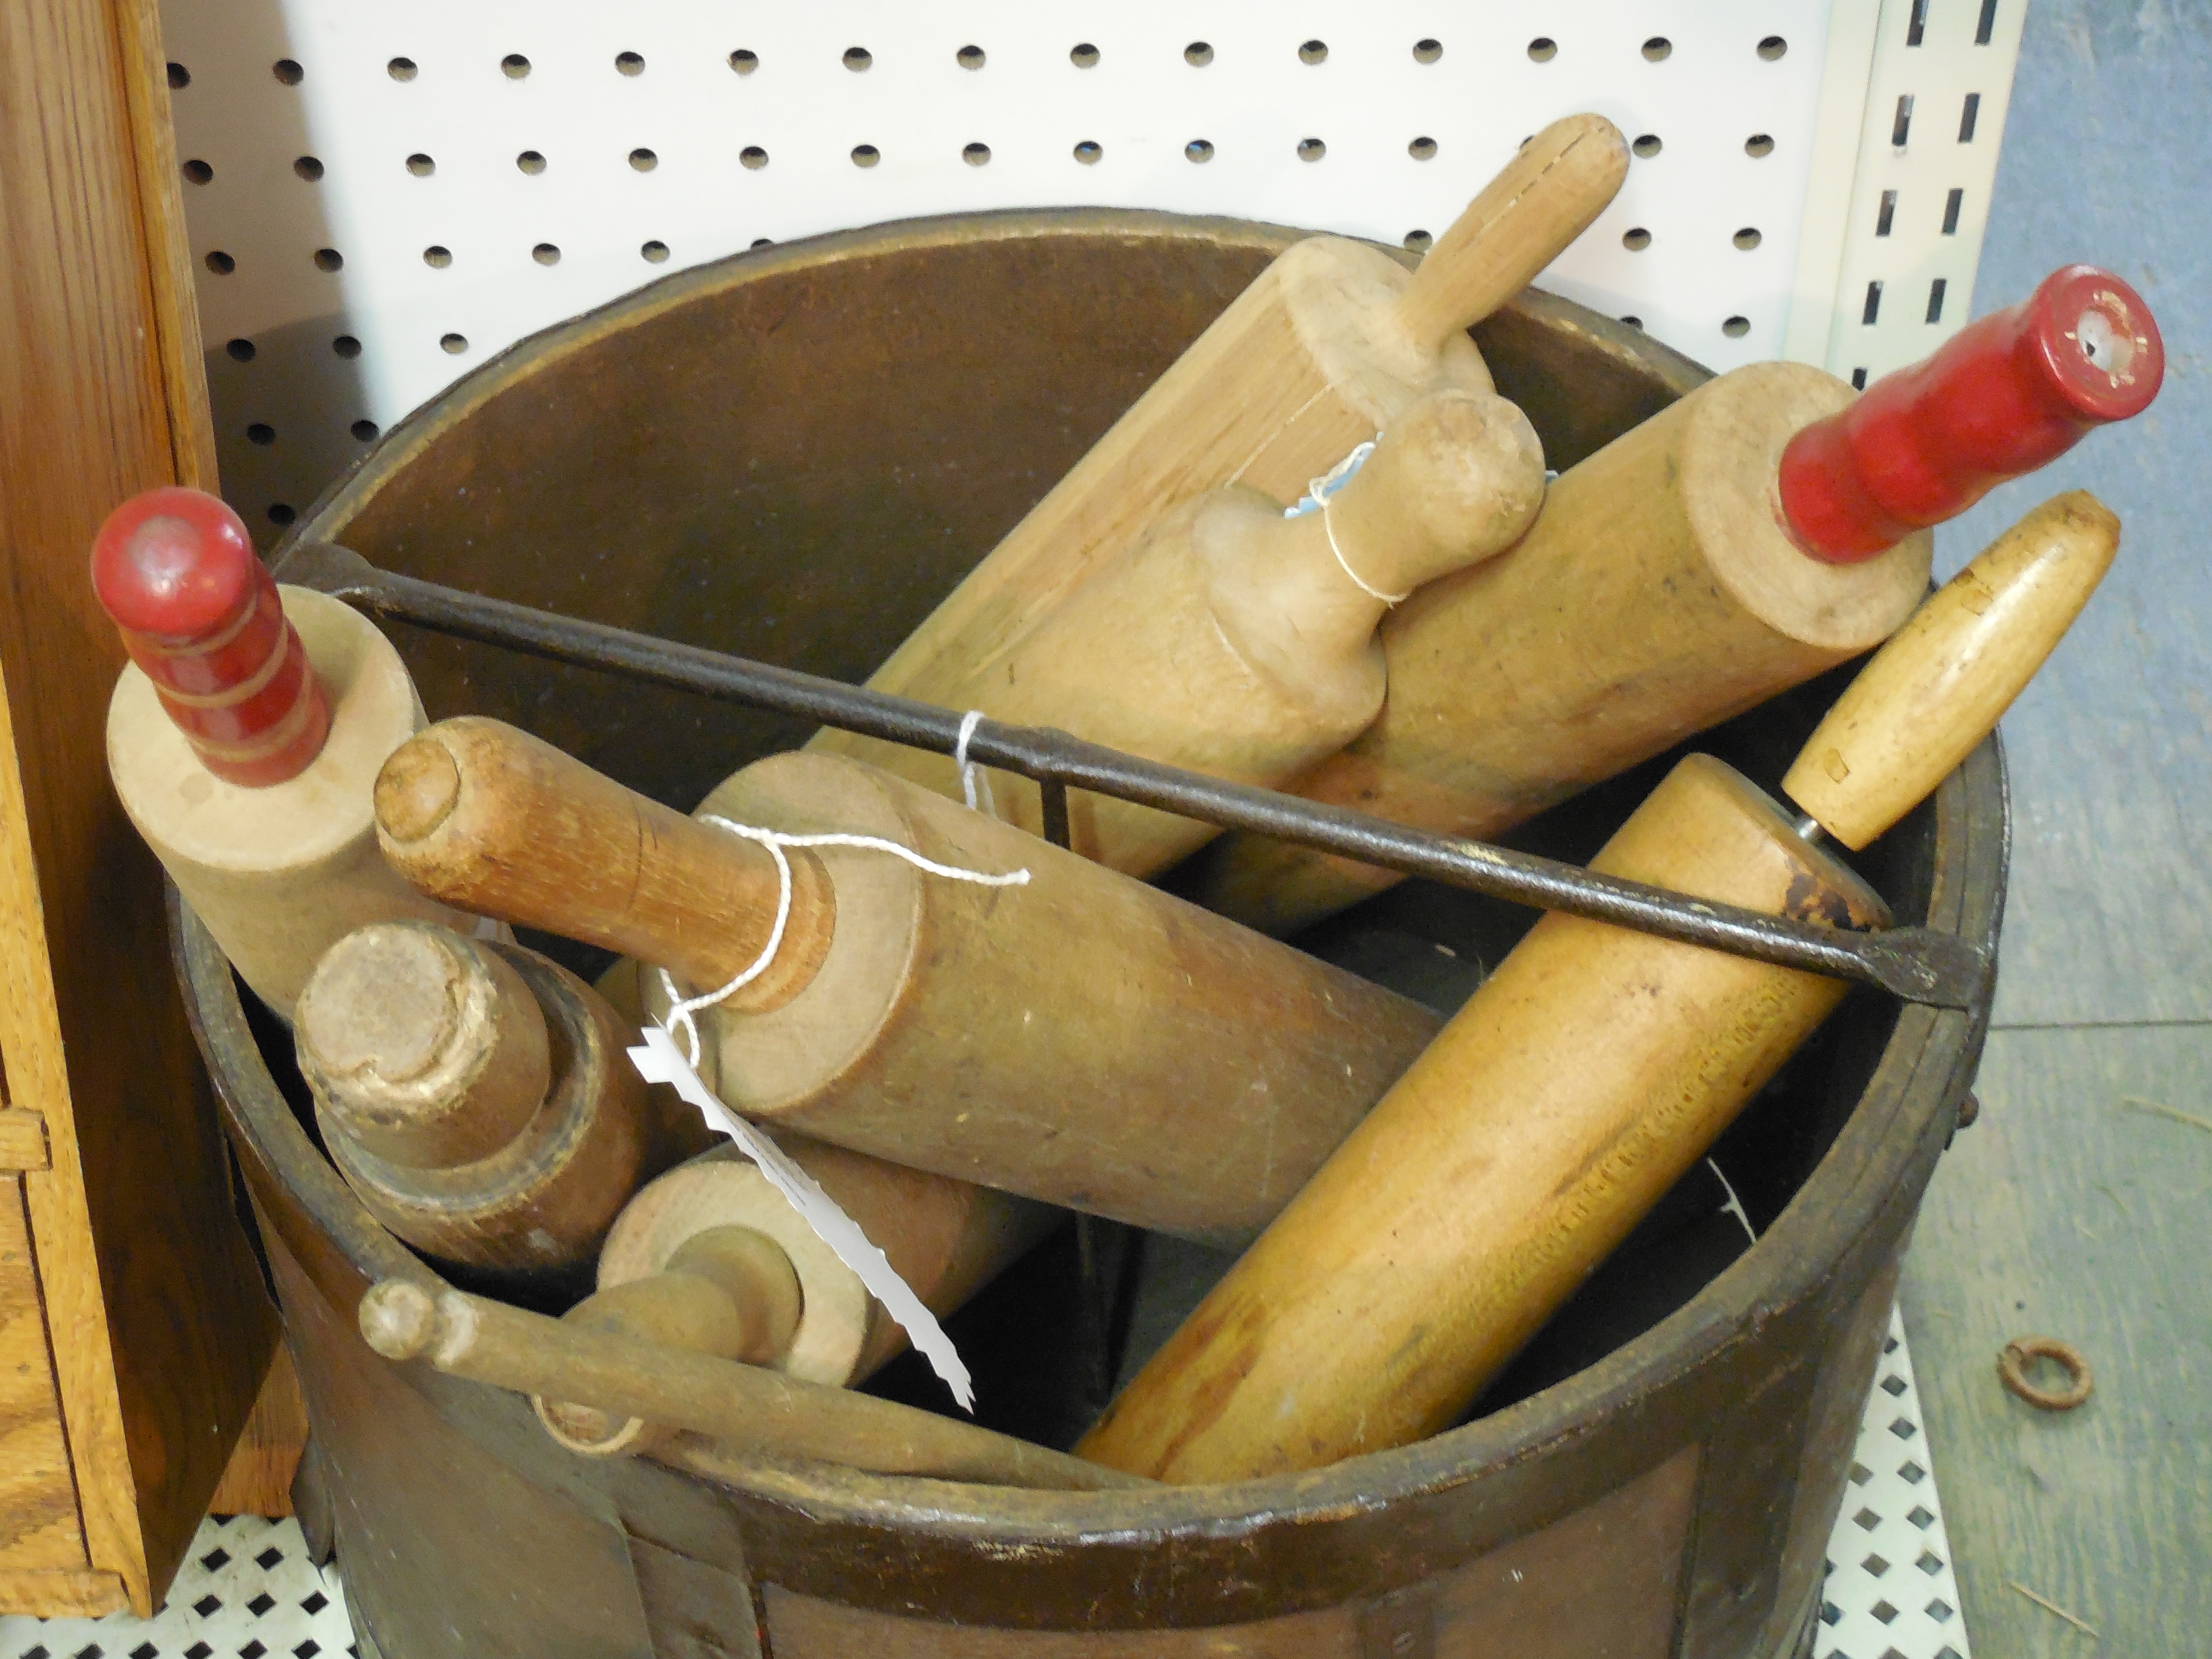
utensil, board, wood, vintage, retro, old, home, tool, rustic, rural, dish, food, red, culinary, equipment, produce, natural, brown, baking, cuisine, preparation, dough, bucket, handle, rolling pin, pin, wooden, rolling, domestic, roller, traditional, accessory, man made object, dough roller